Armageddon

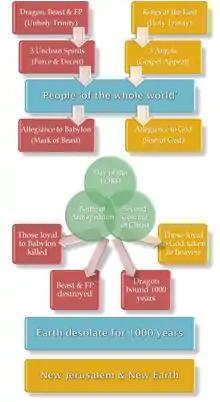
Seventh-day Adventist understanding of Revelation 13–22

Megiddo is mentioned twelve times in the Old Testament, ten times in reference to the ancient city of Megiddo, and twice with reference to "the plain of Megiddo", most probably simply meaning "the plain next to the city". None of these Old Testament passages describes the city of Megiddo as being associated with any particular prophetic beliefs. The one New Testament reference to the city of Armageddon found in makes no specific mention of any armies being predicted to one day gather in this city, either, but instead seems to predict only that "they (will gather) the kings together to ... Armageddon". The text does however seem to imply, based on the text from the earlier passage of Revelation 16:14, that the purpose of this gathering of kings in the "place called Armageddon" is "for the war of the great day of God, the Almighty". Because of the seemingly highly symbolic and even cryptic language of this one New Testament passage, some Christian scholars conclude that Mount Armageddon must be an idealized location. R. J. Rushdoony says, "There are no mountains of Megiddo, only the Plains of Megiddo. This is a deliberate destruction of the vision of any literal reference to the place." Other scholars, including C. C. Torrey, Kline and Jordan, argue that the word is derived from the Hebrew "moed", meaning "assembly". Thus, "Armageddon" would mean "Mountain of Assembly", which Jordan says is "a reference to the assembly at Mount Sinai, and to its replacement, Mount Zion".